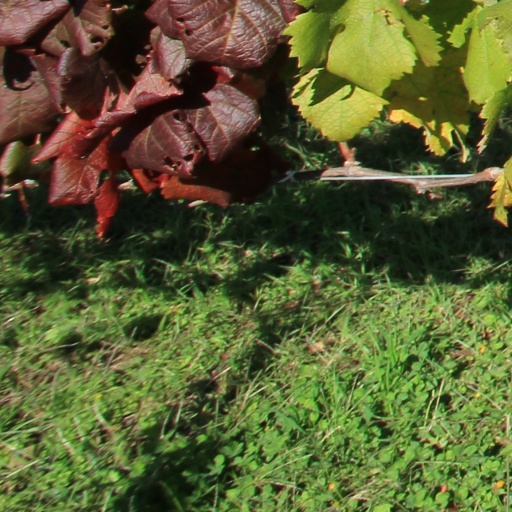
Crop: grape